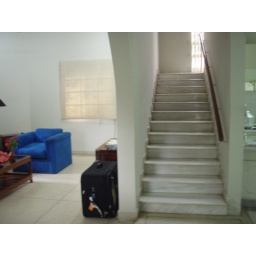
Coming in the front door - kitchen is to the right.